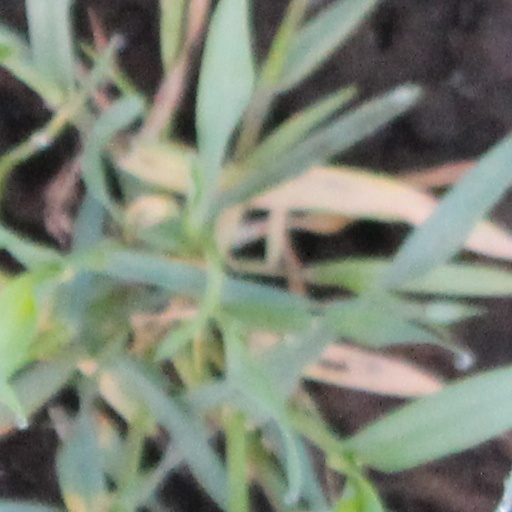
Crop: wheat